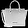
Label: Bag